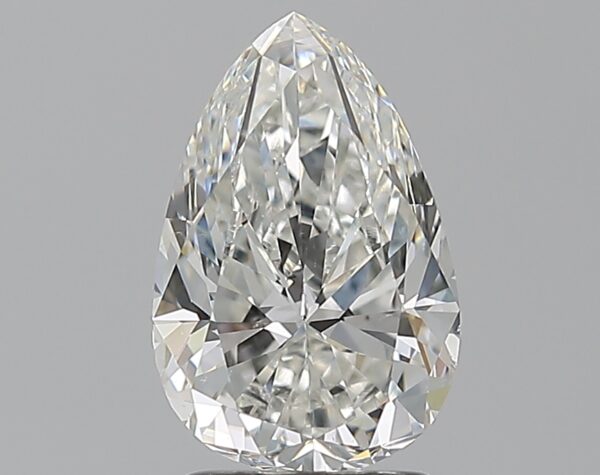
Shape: pear
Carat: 1.9
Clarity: SI1
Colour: G
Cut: EX
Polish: EX
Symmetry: VG
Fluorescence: N
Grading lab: GIA
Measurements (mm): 10.19 x 6.69 x 4.28